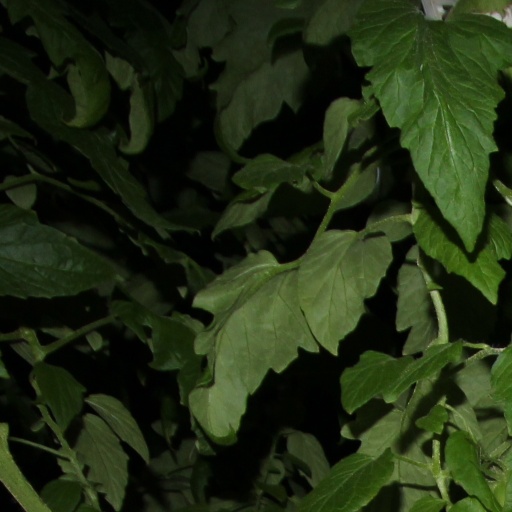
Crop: tomato